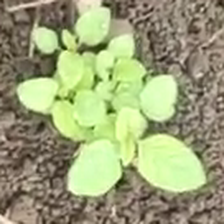
Weed species: Lamber_Quarter_plant(Chenopodium )